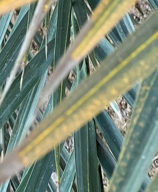
Label: Potassium Deficiency